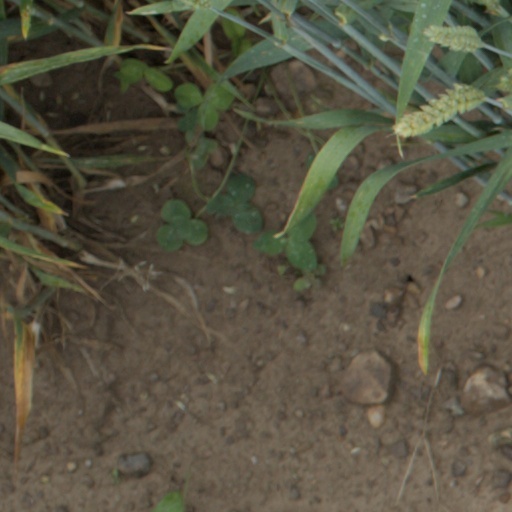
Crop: wheat